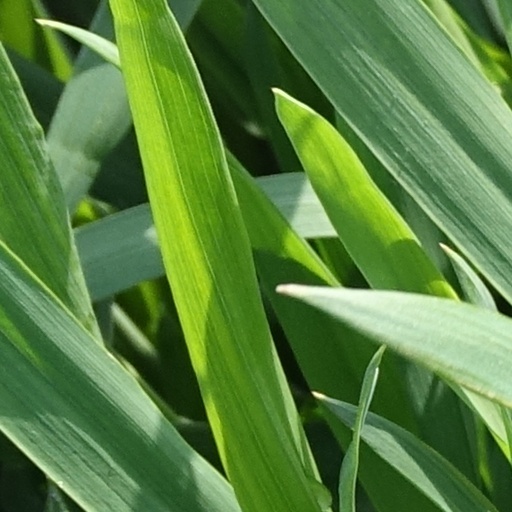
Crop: wheat